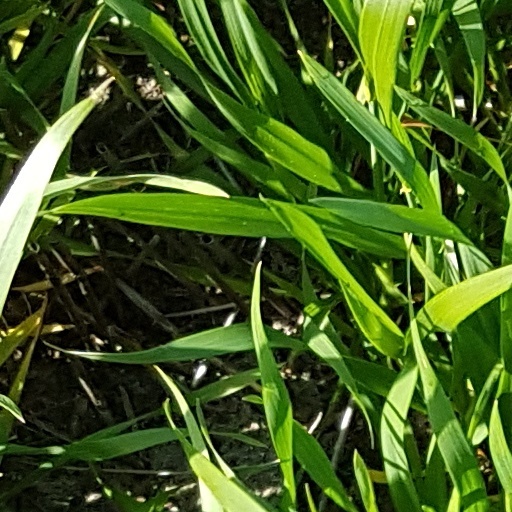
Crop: wheat